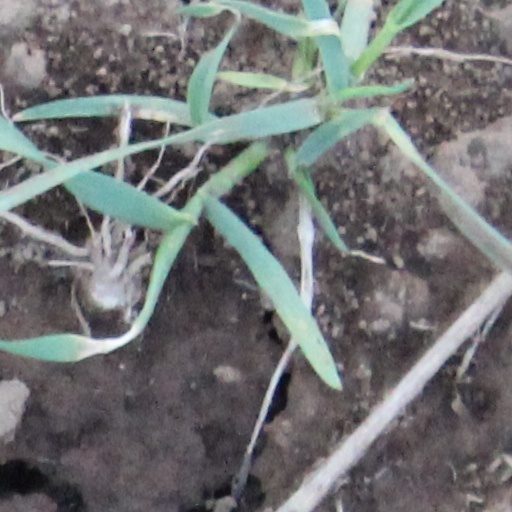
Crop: wheat